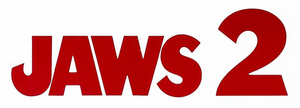
Les Dents de la mer, 2ᵉ partie est un thriller américain réalisé par Jeannot Szwarc, sorti en 1978.